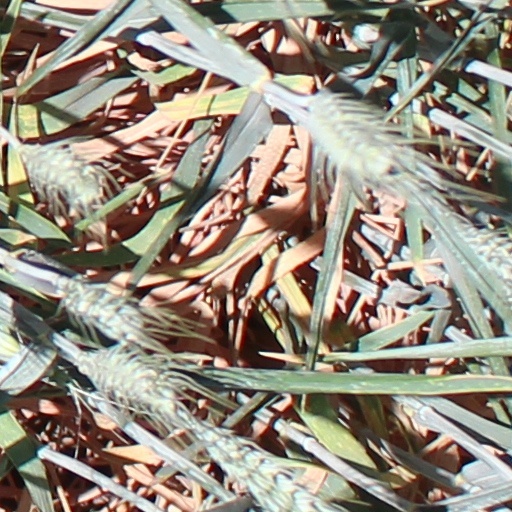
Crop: wheat